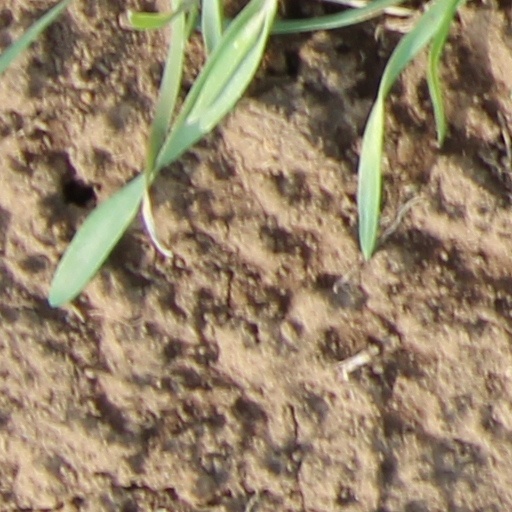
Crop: wheat